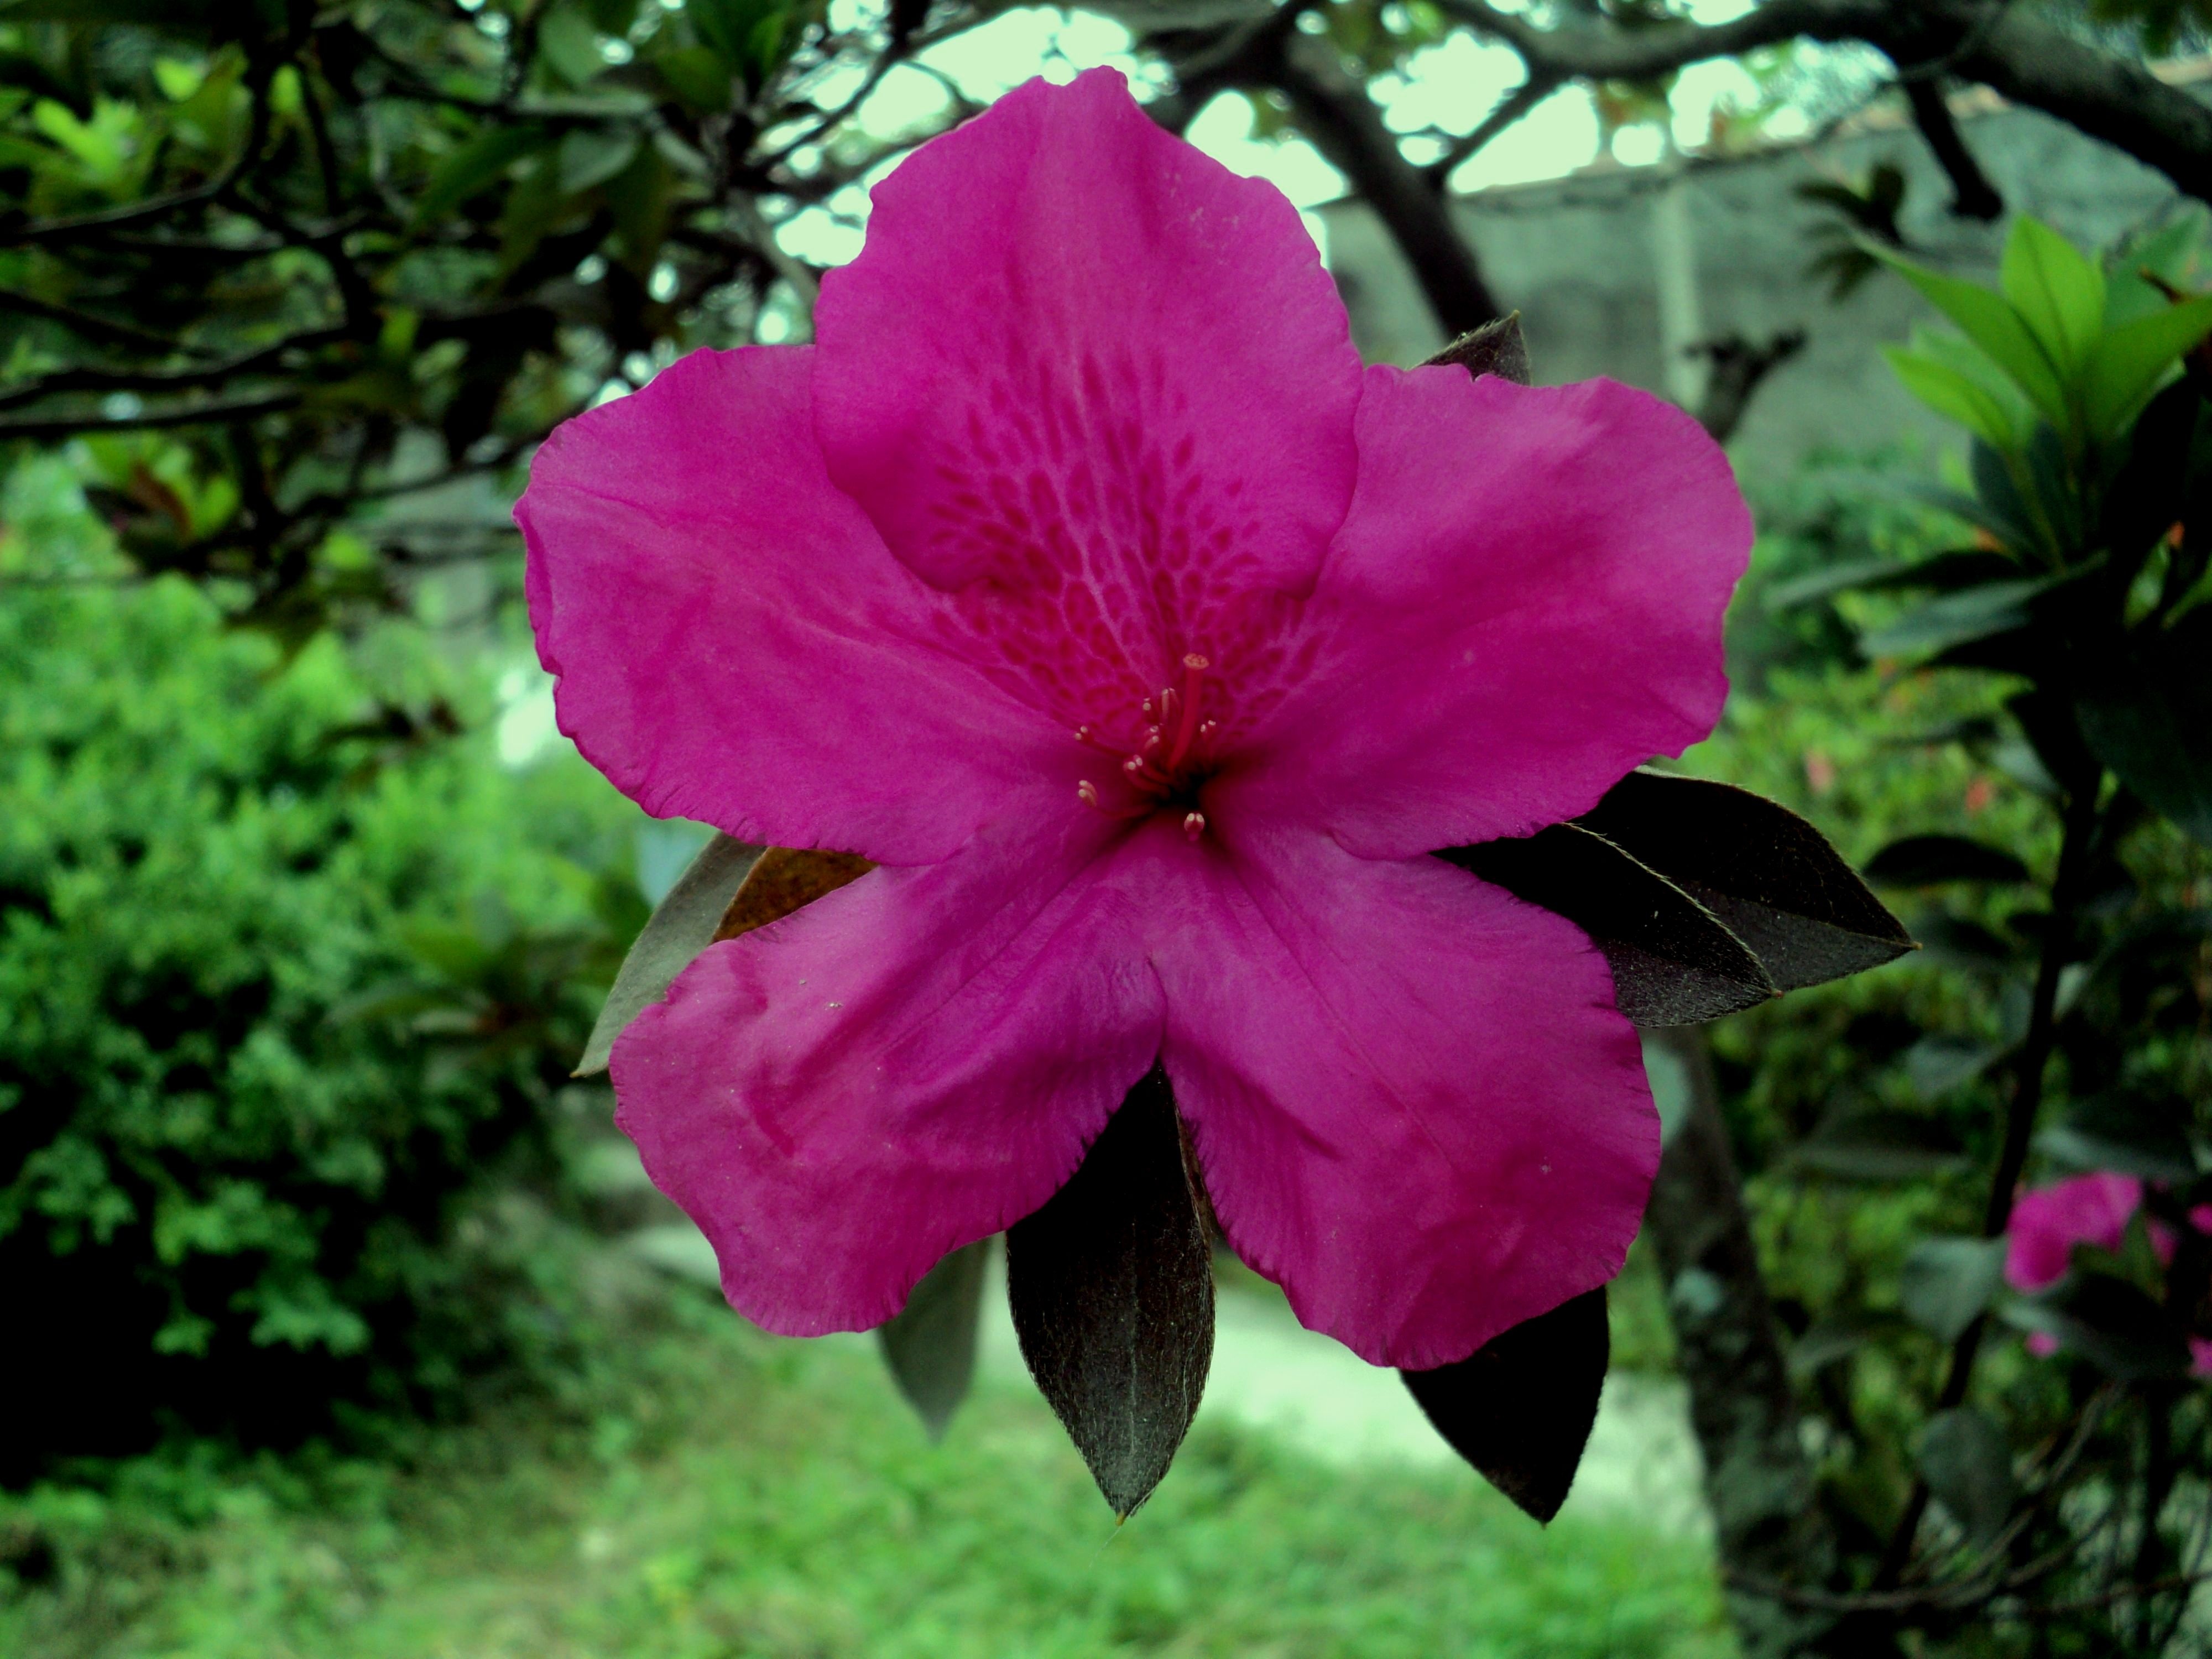
blossom, plant, leaf, flower, purple, petal, botany, flora, life, shrub, rhododendron, azalea, macro photography, flowering plant, annual plant, woody plant, land plant, gardem